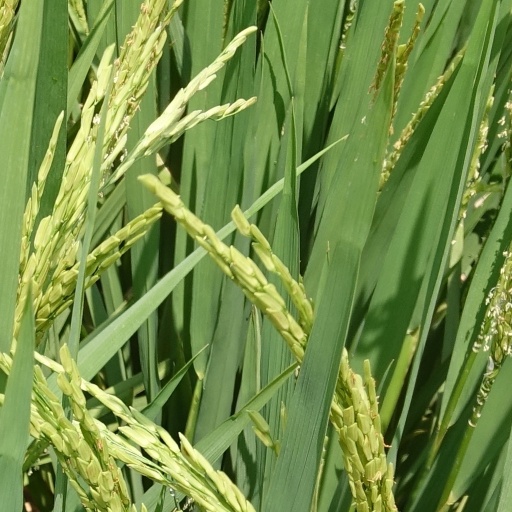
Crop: rice